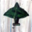
Label: airplane